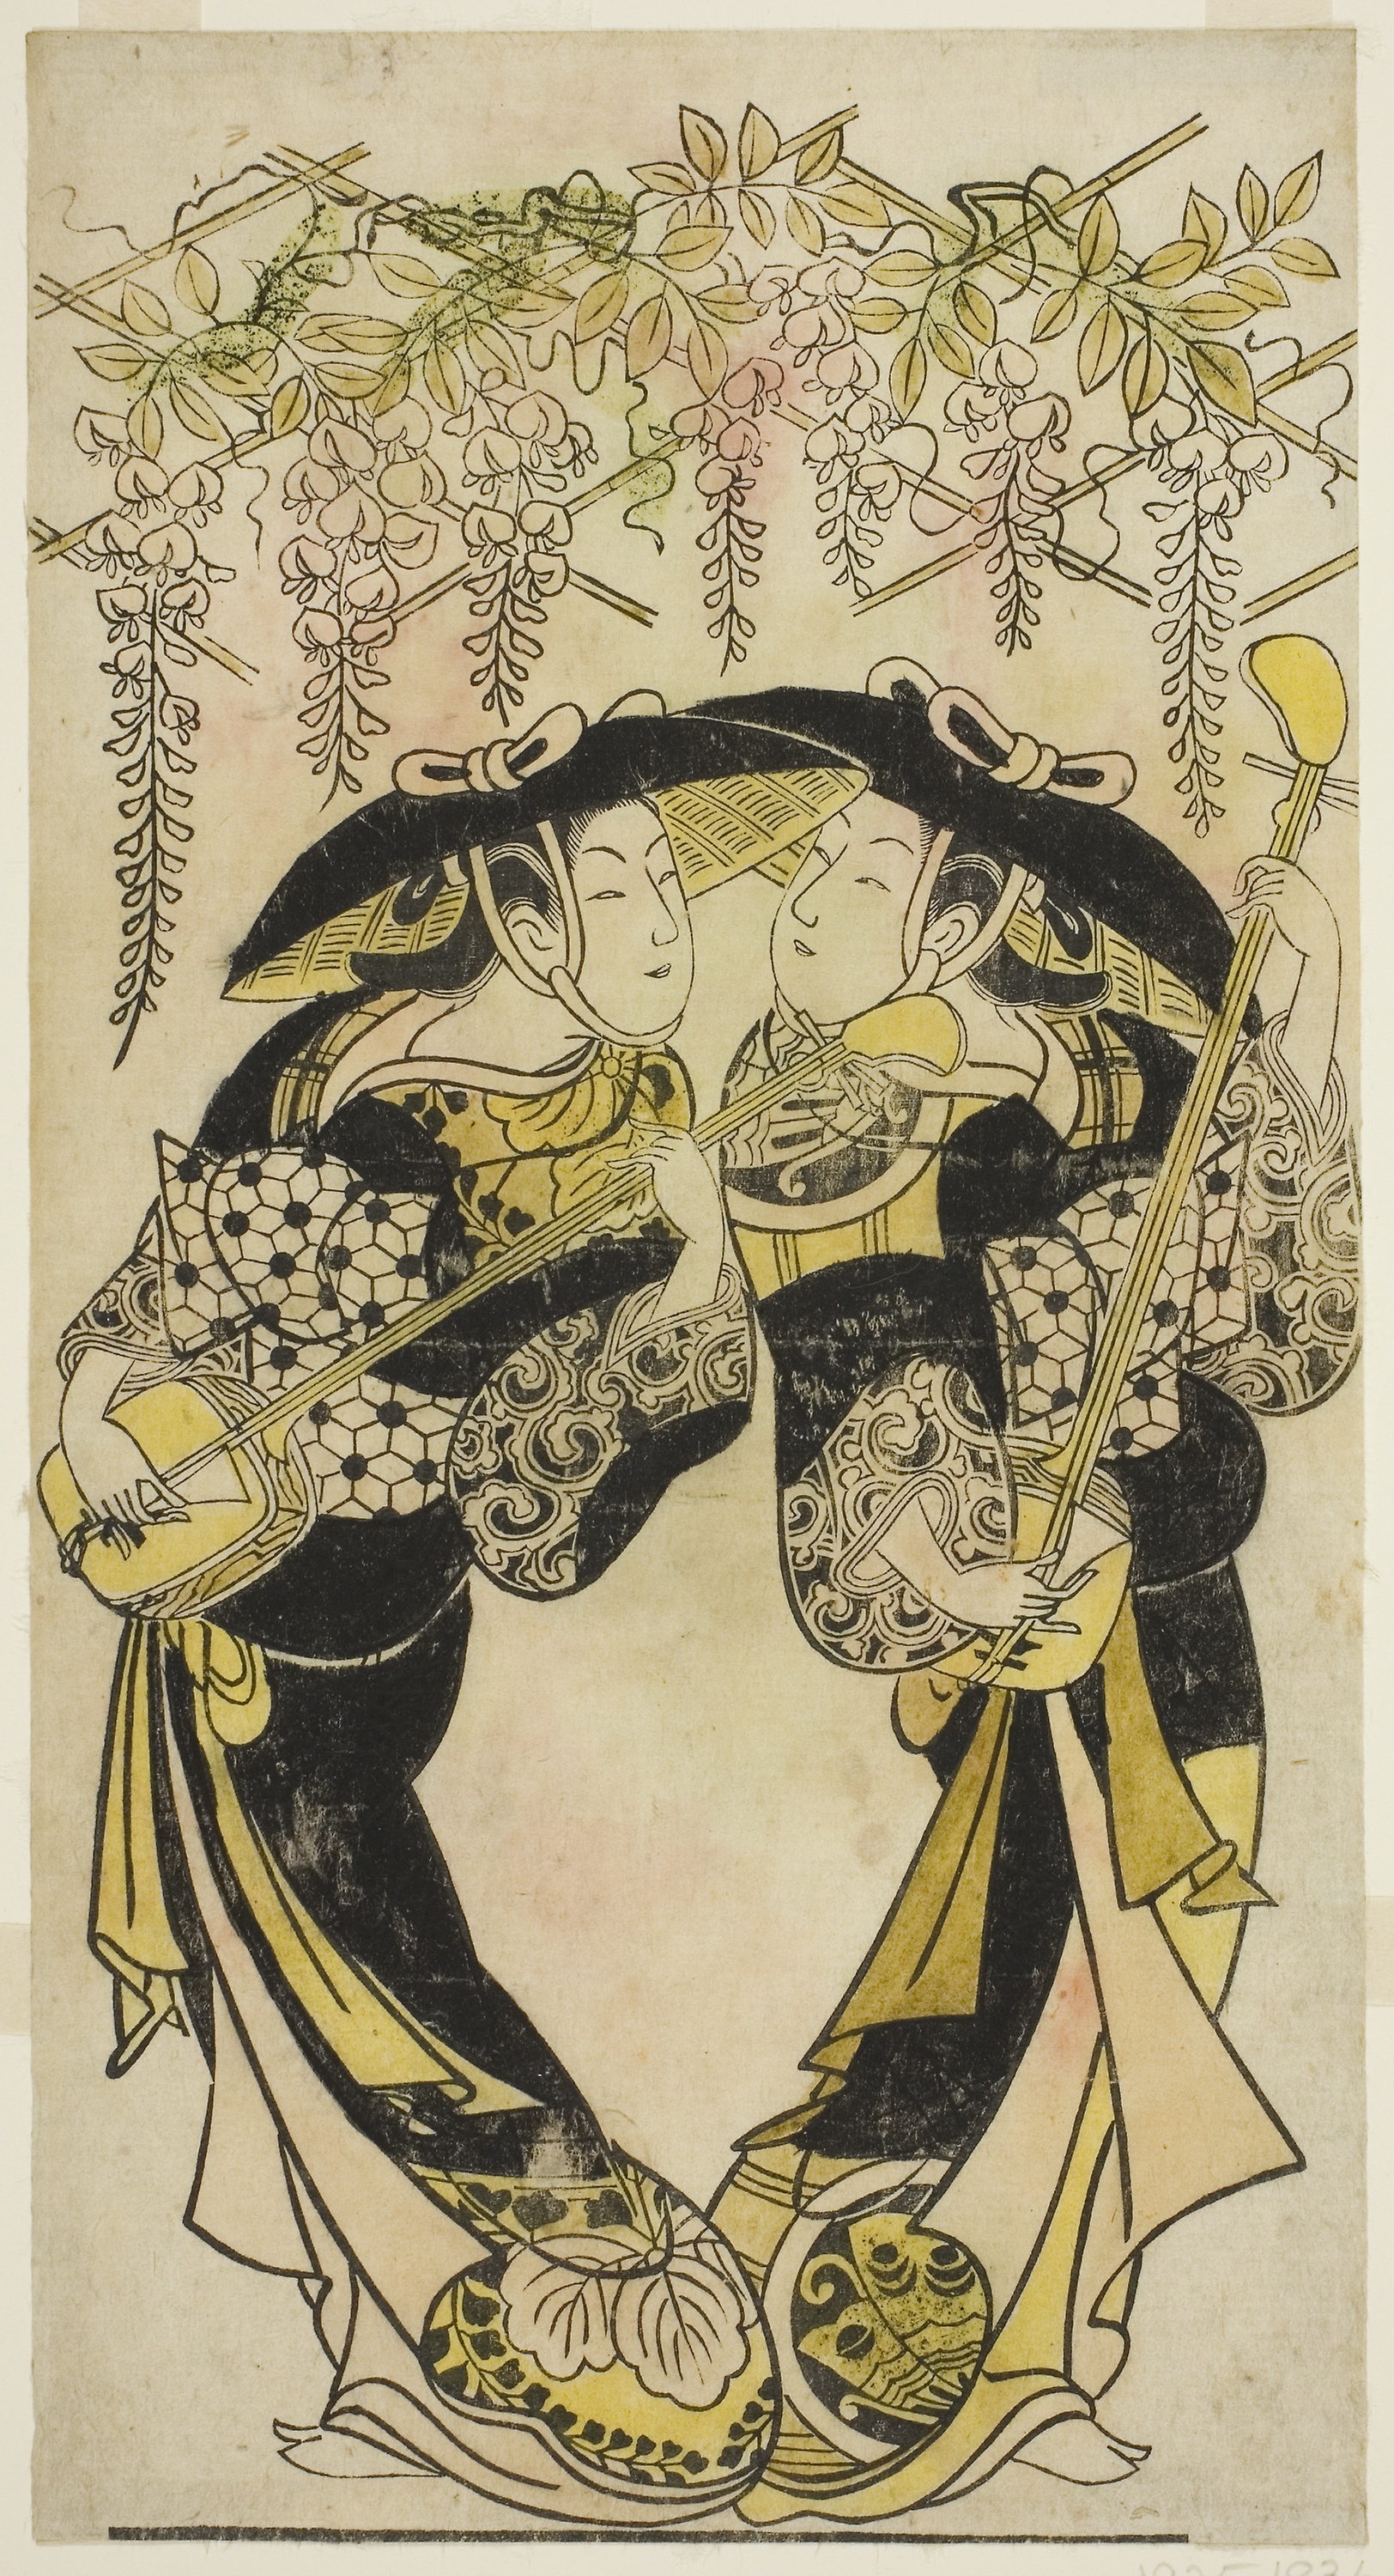
illustration, art, printmaking, drawing, fictional character